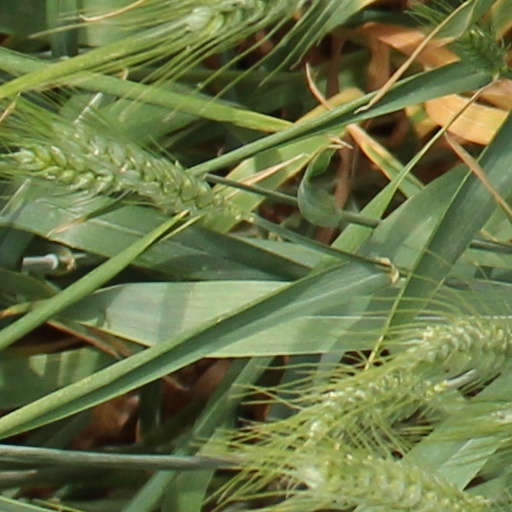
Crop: wheat